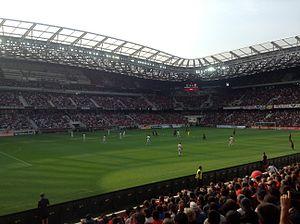
Le coup d'envoi du premier match de l'OGCN à l'Allianz Riviera le 22 septembre 2013.
L'International Champions Cup 2018 est la sixième édition de ce tournoi amical international de pré-saison. Il s'est déroulé entre le 20 juillet et le 11 août 2018.
La saison 2013-2014 de l'OGC Nice voit le club s'engager dans quatre compétitions que sont la Ligue 1, la Coupe de France, la Coupe de la Ligue, et la Ligue Europa.
L'Olympique Gymnaste Club Nice, couramment abrégé OGCN est un club de football français fondé en 1904 et situé à Nice.
Nice est une commune du Sud-Est de la France, préfecture du département des Alpes-Maritimes et deuxième ville de la région Provence-Alpes-Côte d'Azur derrière Marseille. Située à l'extrémité sud-est de la France, à une trentaine de kilomètres de la frontière franco-italienne, elle est établie sur les bords de la mer Méditerranée, le long de la baie des Anges et à l'embouchure du Paillon.
Le duel opposant l'OGC Nice et le SC Bastia en football est une rivalité traditionnelle du championnat de France, souvent surnommé « Derby de la Méditerranée »
La Coupe du monde féminine de football 2019 est la huitième édition de la Coupe du monde féminine de football. Elle se déroule en France, selon la décision de la FIFA du 19 mars 2015. C'est la première fois que la France organise la Coupe du monde féminine.
L’Allianz Riviera est un stade multifonction, situé dans le quartier Saint-Isidore à Nice, dans les Alpes-Maritimes. Il compte 35 624 places pour le football. Son club résident est l'OGC Nice qui y a livré son premier match le 22 septembre 2013. Démarré officiellement le 6 août 2011, le chantier s’est achevé en septembre 2013. L'Allianz Riviera est l'un des stades hôtes de l'Euro 2016.